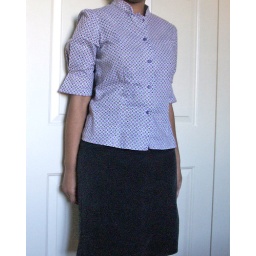
Skirt from Wendy Mullin's Sew U book in 16-wale black corduroy.